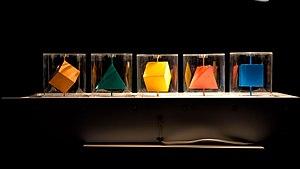
En géométrie, un solide de révolution est engendré par une surface plane fermée tournant autour d'un axe situé dans le même plan qu'elle et ne possédant en commun avec elle aucun point ou seulement des points de sa frontière.